Germany's Aims in the First World War

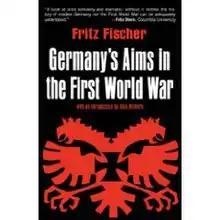

Germany's Aims in the First World War is a book by German historian Fritz Fischer. It is one of the leading contributions to historical analysis of the causes of World War I, and along with this work "War of Illusions" "(Krieg der Illusionen)" gave rise to the "Fischer Thesis" on the causes of the war. The title translates as "Grab for World Power". or "Bid for World Power". Essentially Fischer attempts to link together a continuum of German belligerence in its "grab for power" weaving it all together into a cohesive theme of German "Weltpolitik".